Jewels of Mary, Queen of Scots

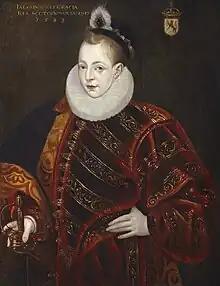
James VI and I in 1583, the Countess of Arran ordered that precious stones worn on Mary's French hood should be sewn on his cloak in May 1585.

The siege caused great suffering in Edinburgh. The new ruler of Scotland Regent Morton, sent the Earl of Rothes to try to negotiate a surrender in the first days of April 1573. Rothes discussed an exoneration for Grange for his "intromission" with Mary's jewels, which was understood to be for the "maintenance of her cause".